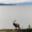
Label: deer